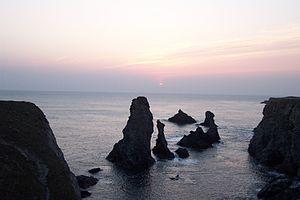
Belle-Île-en-Mer, appelée plus couramment « Belle-Île », est une île française rocheuse située dans l'océan Atlantique, au sud de la Bretagne dans le département du Morbihan, à 12,3 km au sud de Quiberon, et à la même latitude que Le Croisic à 50 km. C'est la troisième plus grande île des côtes de la France métropolitaine après la Corse et Oléron, et la quatrième après Jersey si l'on prend en compte les Îles Anglo-Normandes. Elle reste la deuxième plus grande île métropolitaine non reliée au continent par un pont.
La Bretagne a de tout temps inspiré les peintres : Gauguin, Matisse, Corot, Renoir, Boudin, Monet.